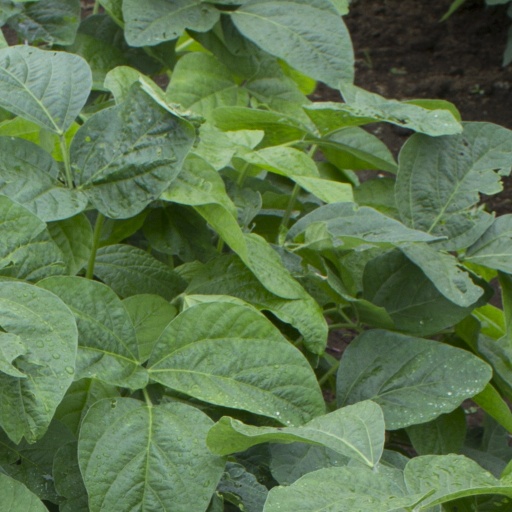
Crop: soybean